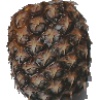
Label: Pineapple 1